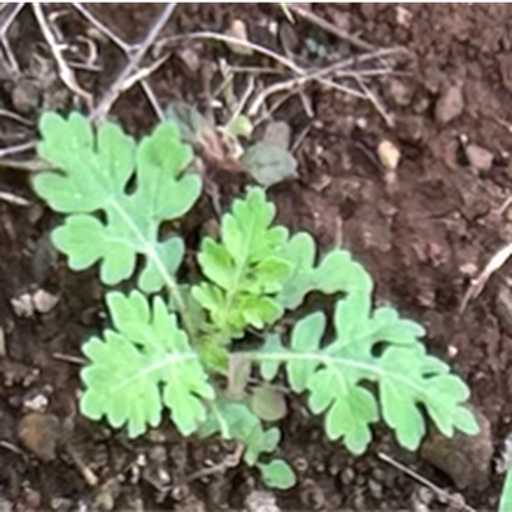
Weed species: Gajar_gavat_(Parthenium hysterophorus)